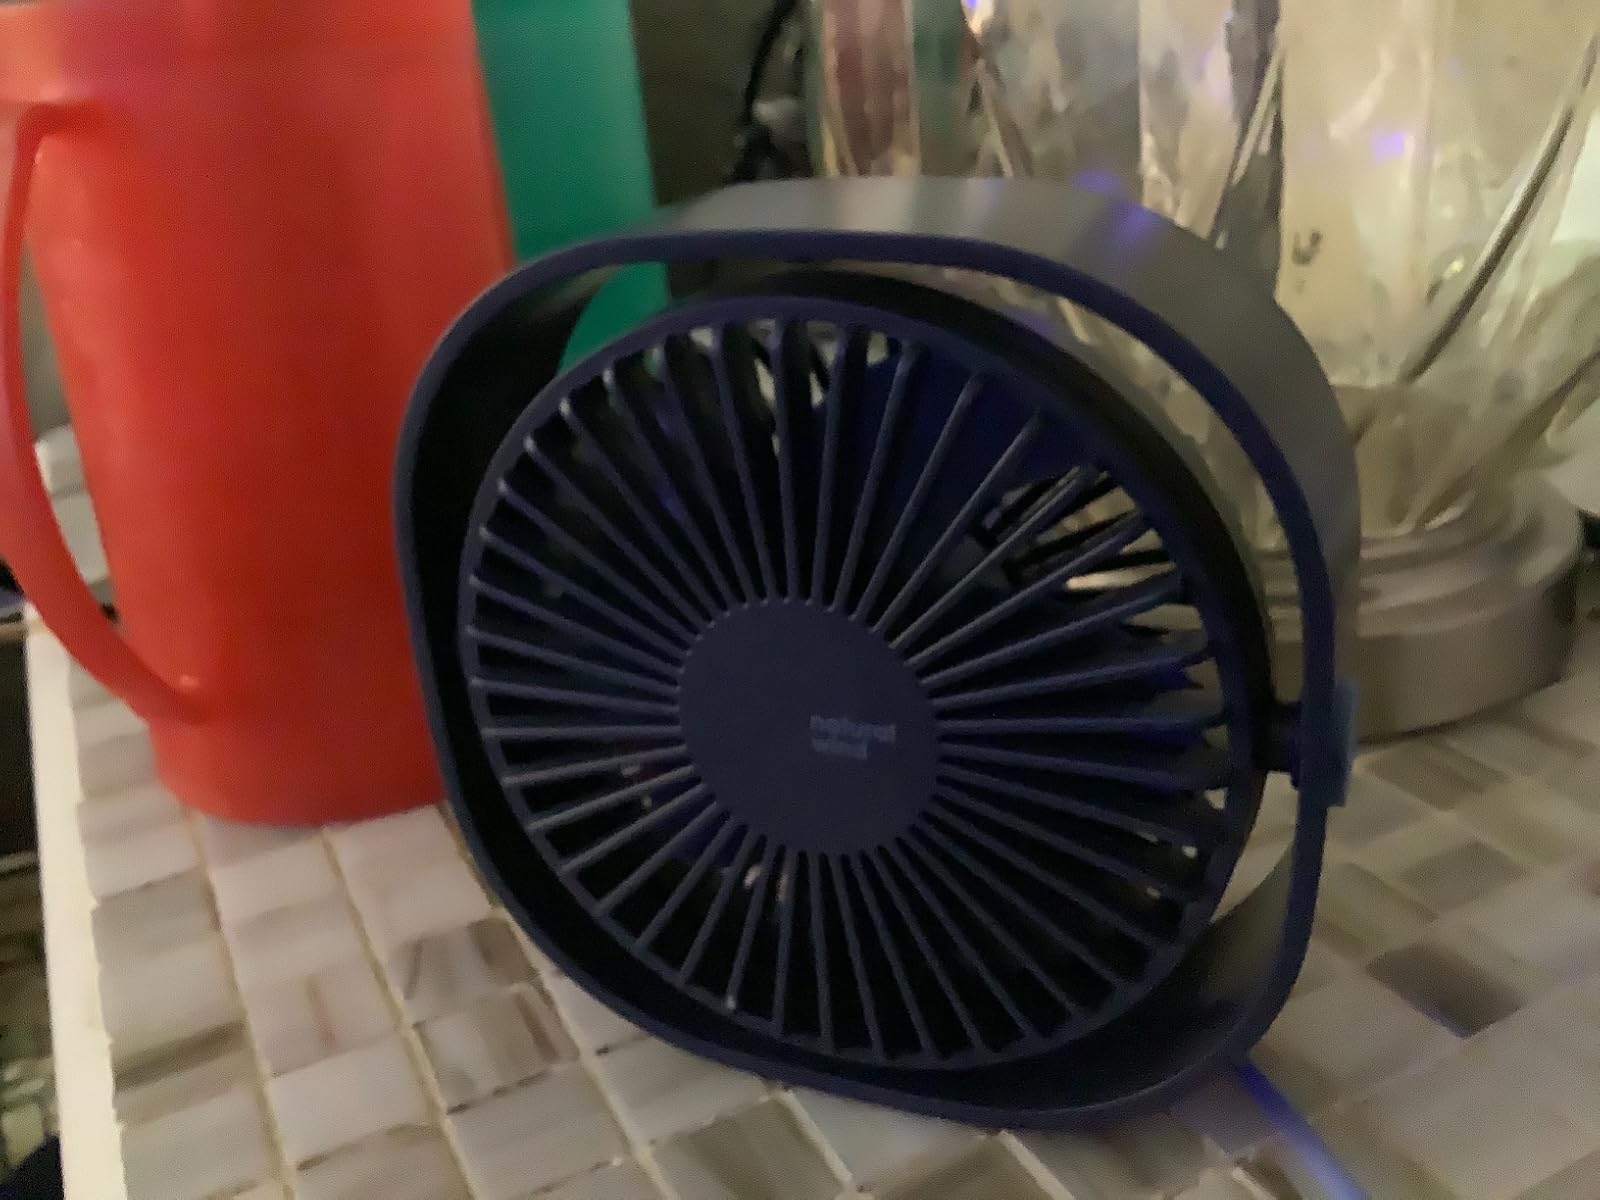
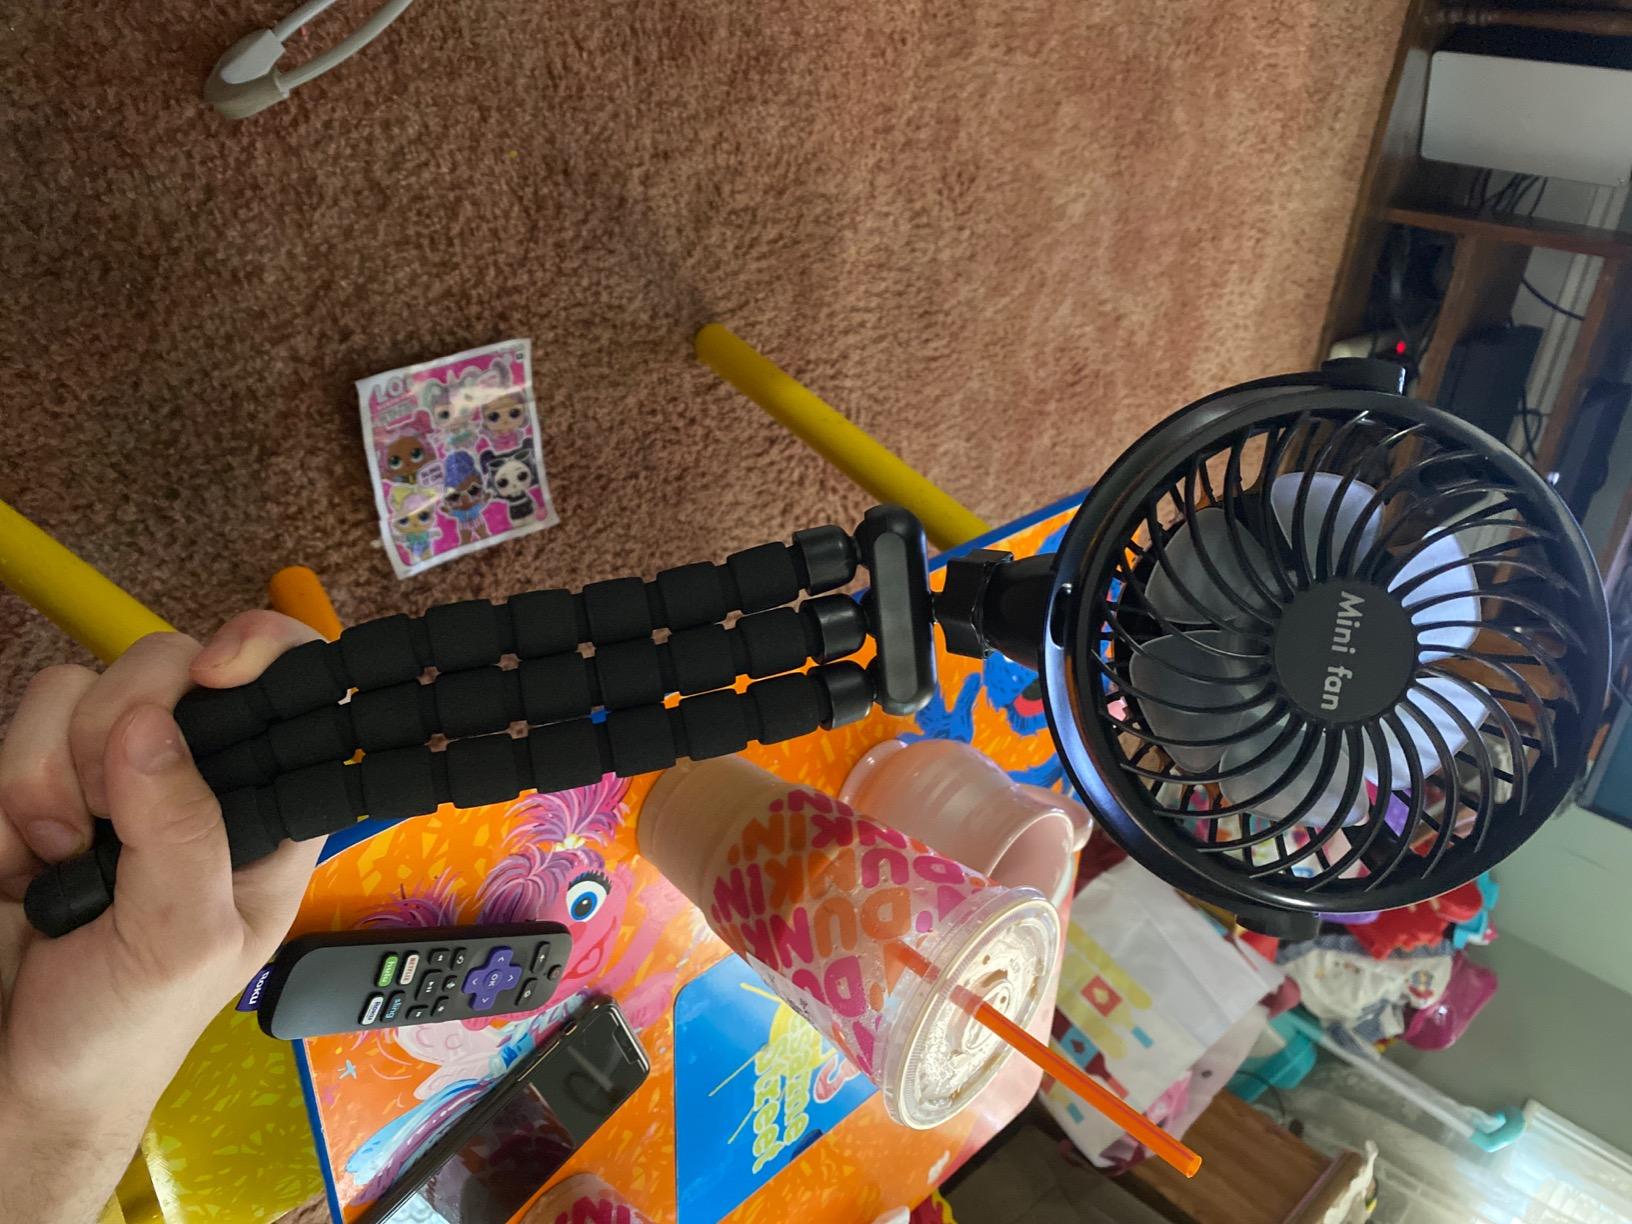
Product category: fan
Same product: no